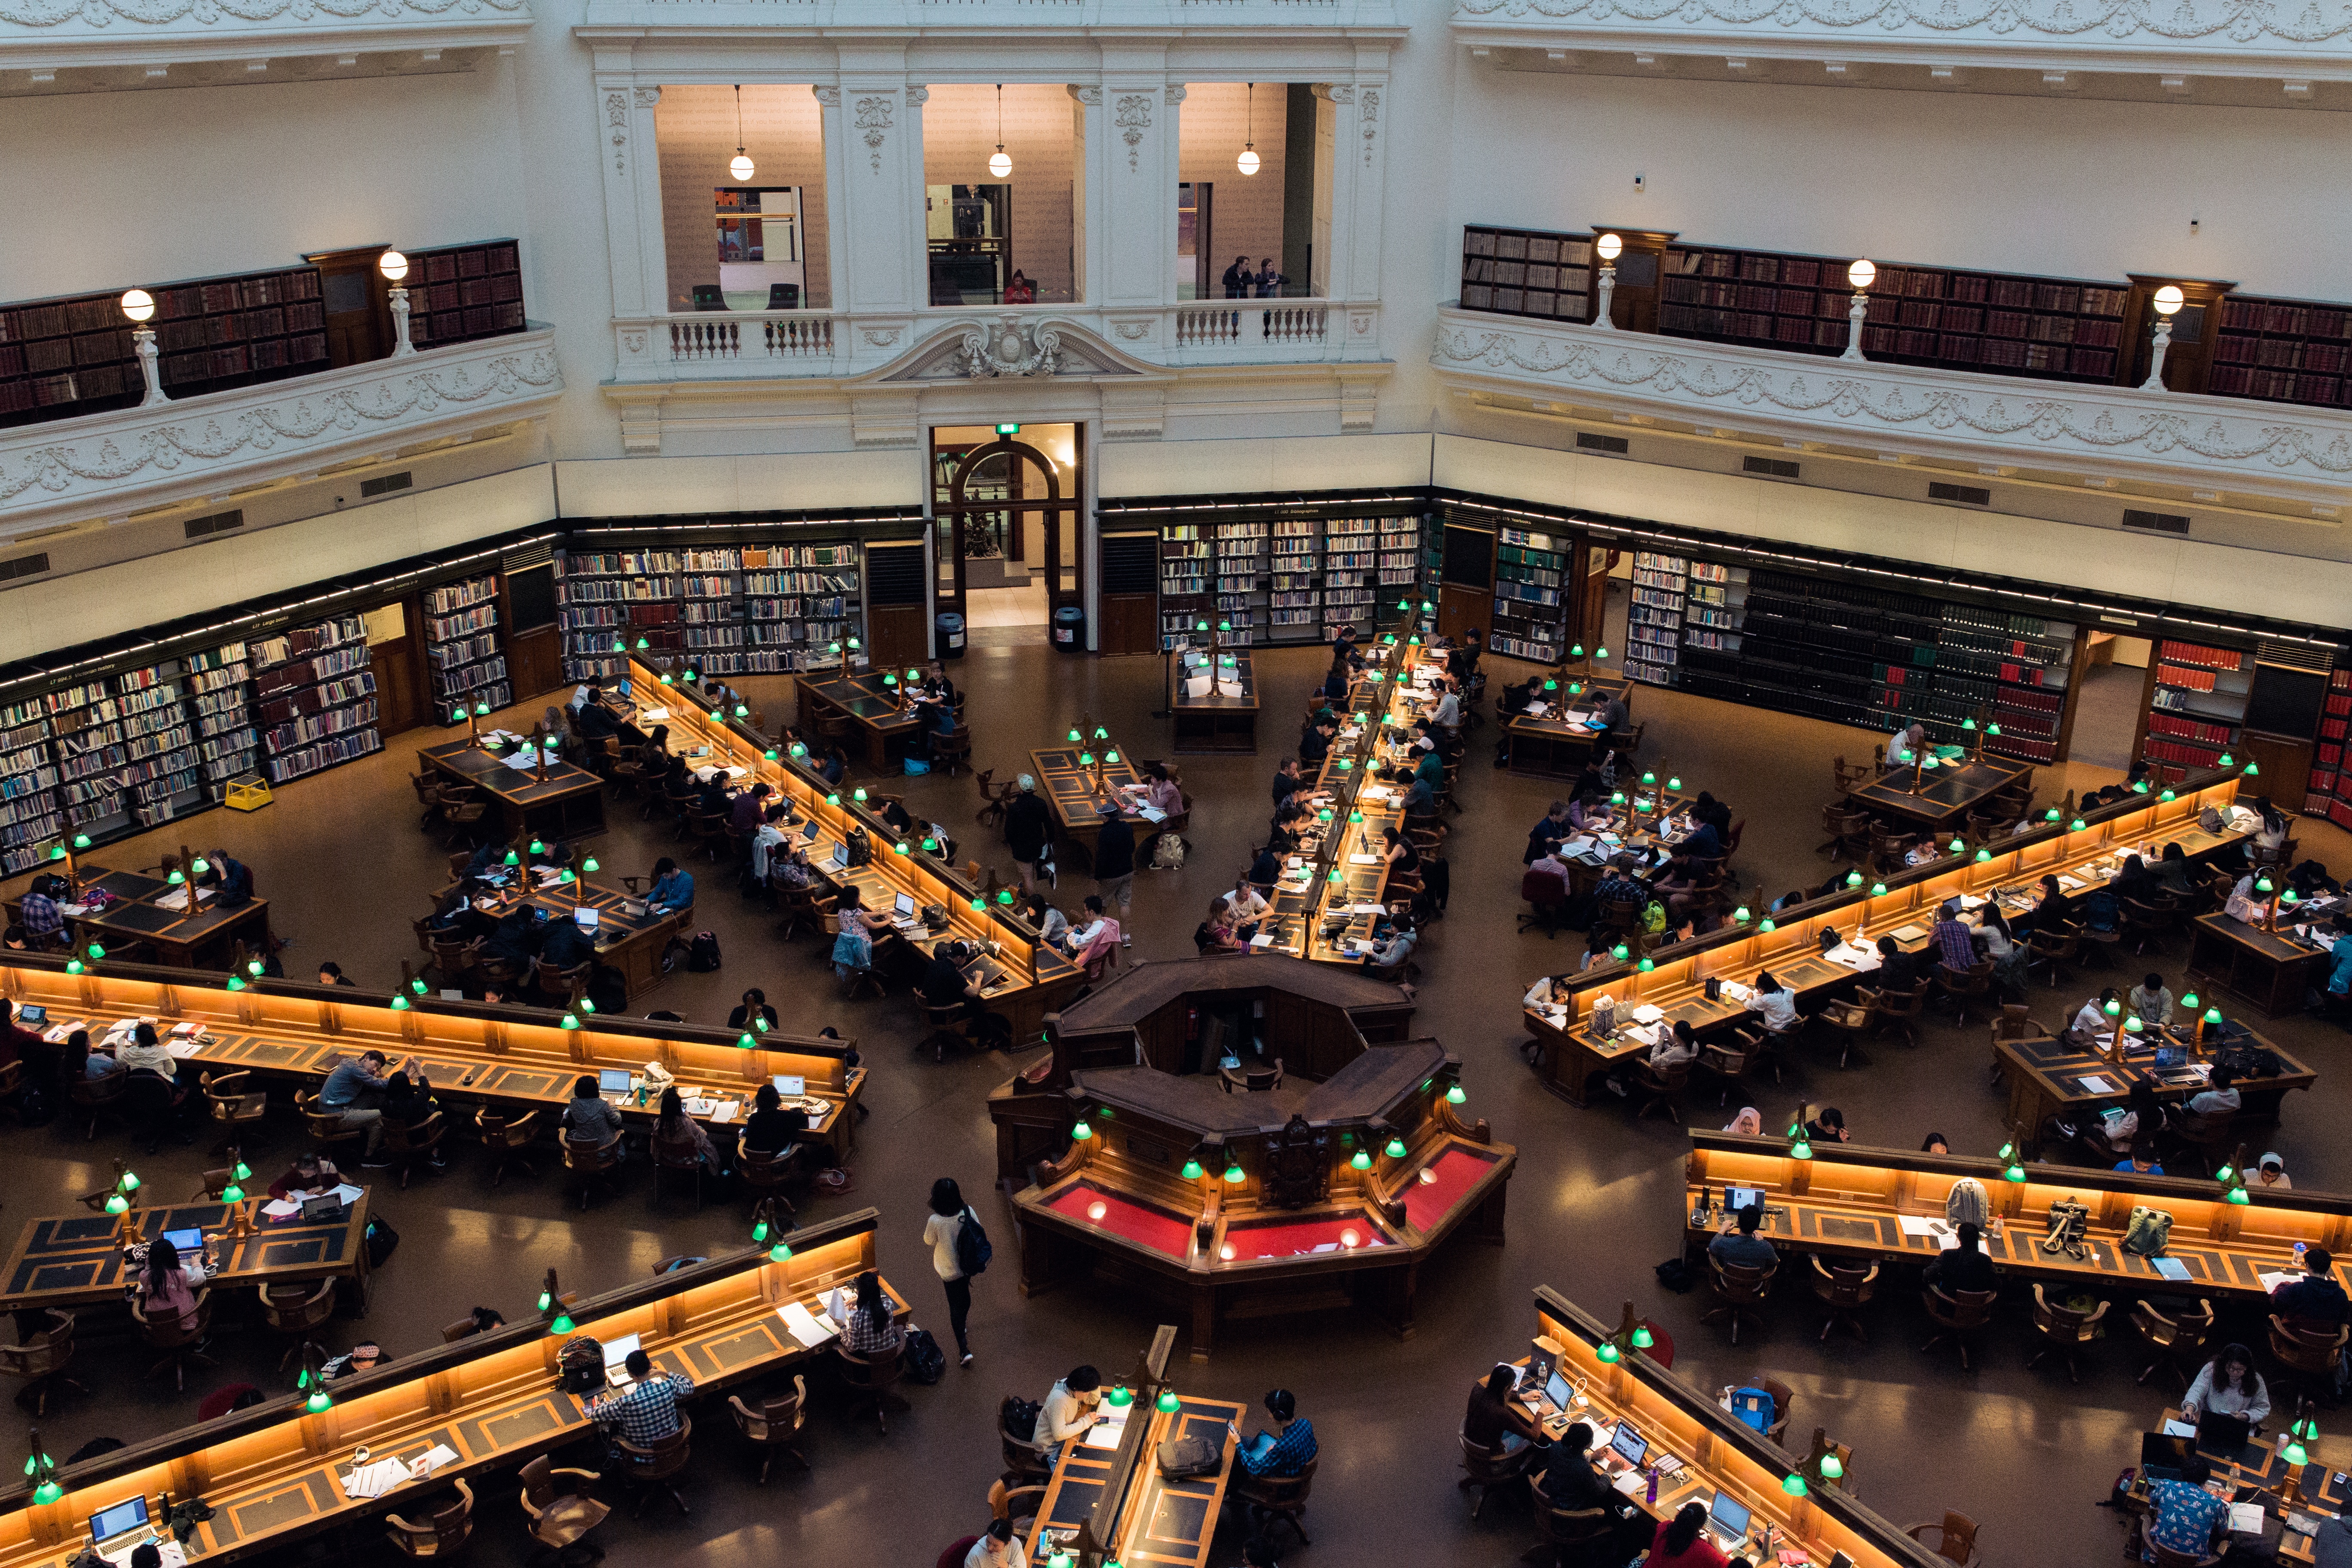
toy, lego, screenshot, shopping mall